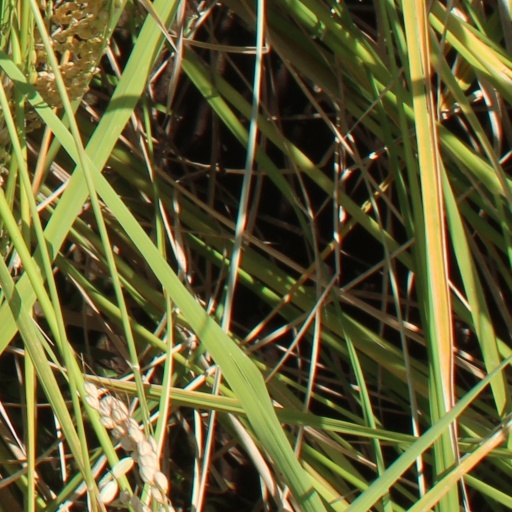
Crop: rice